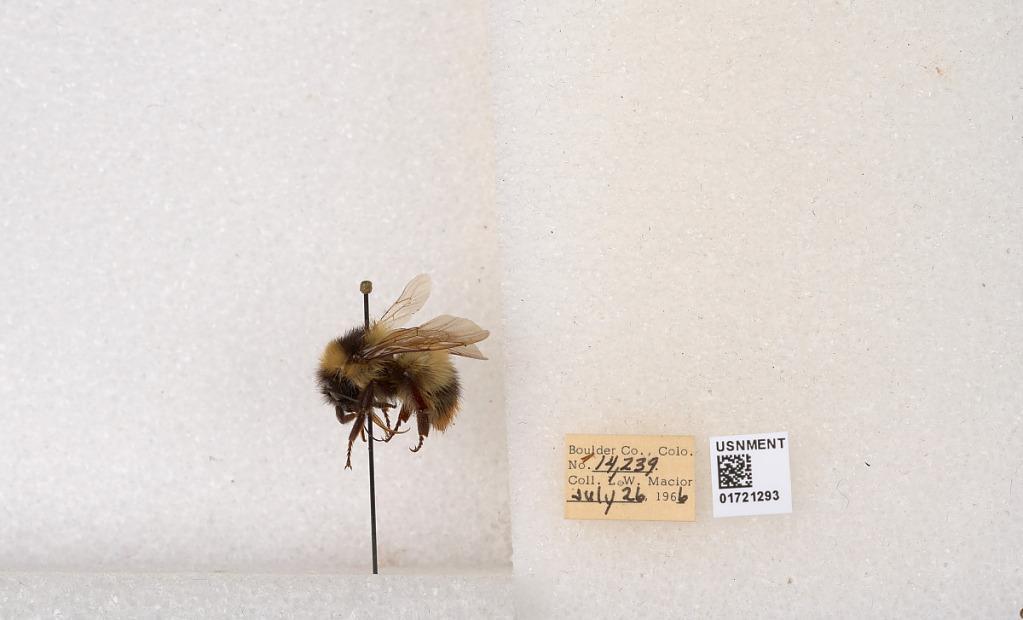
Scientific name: Bombus kirbyellus
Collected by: L. Macior
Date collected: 1966-7-26
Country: United States
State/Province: Colorado
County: Boulder
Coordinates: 40.0925, -105.358